Rai people

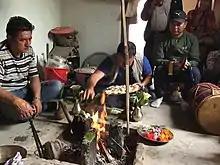
Rai People doing ancestral ritual at “Suptulung” Suptulung is a sacred place where all the Life Cycle cultural ritual activities of Rai community perform

Salpa Pokhari is believed to be the origin of Kirati-Rai. Salpa Pokhori is the centre of cultural belief for Kirati Rai and is related to the myth of "Salpa" and "Ribrima"(Salpa King and Queen). so Kirati Rai believed to have been born from these ancestors, Salpa and Ribrima. Salpa Pokhori is very significant and popular among Kirati Rai from cultural and religious views according to the Kirati Rai's myth, this place is the origin of the Kirati Rai people. The Sillichung Mountain known as the prime tribute is supposed to be the origin of "Mundum" according to the Kirati myth.